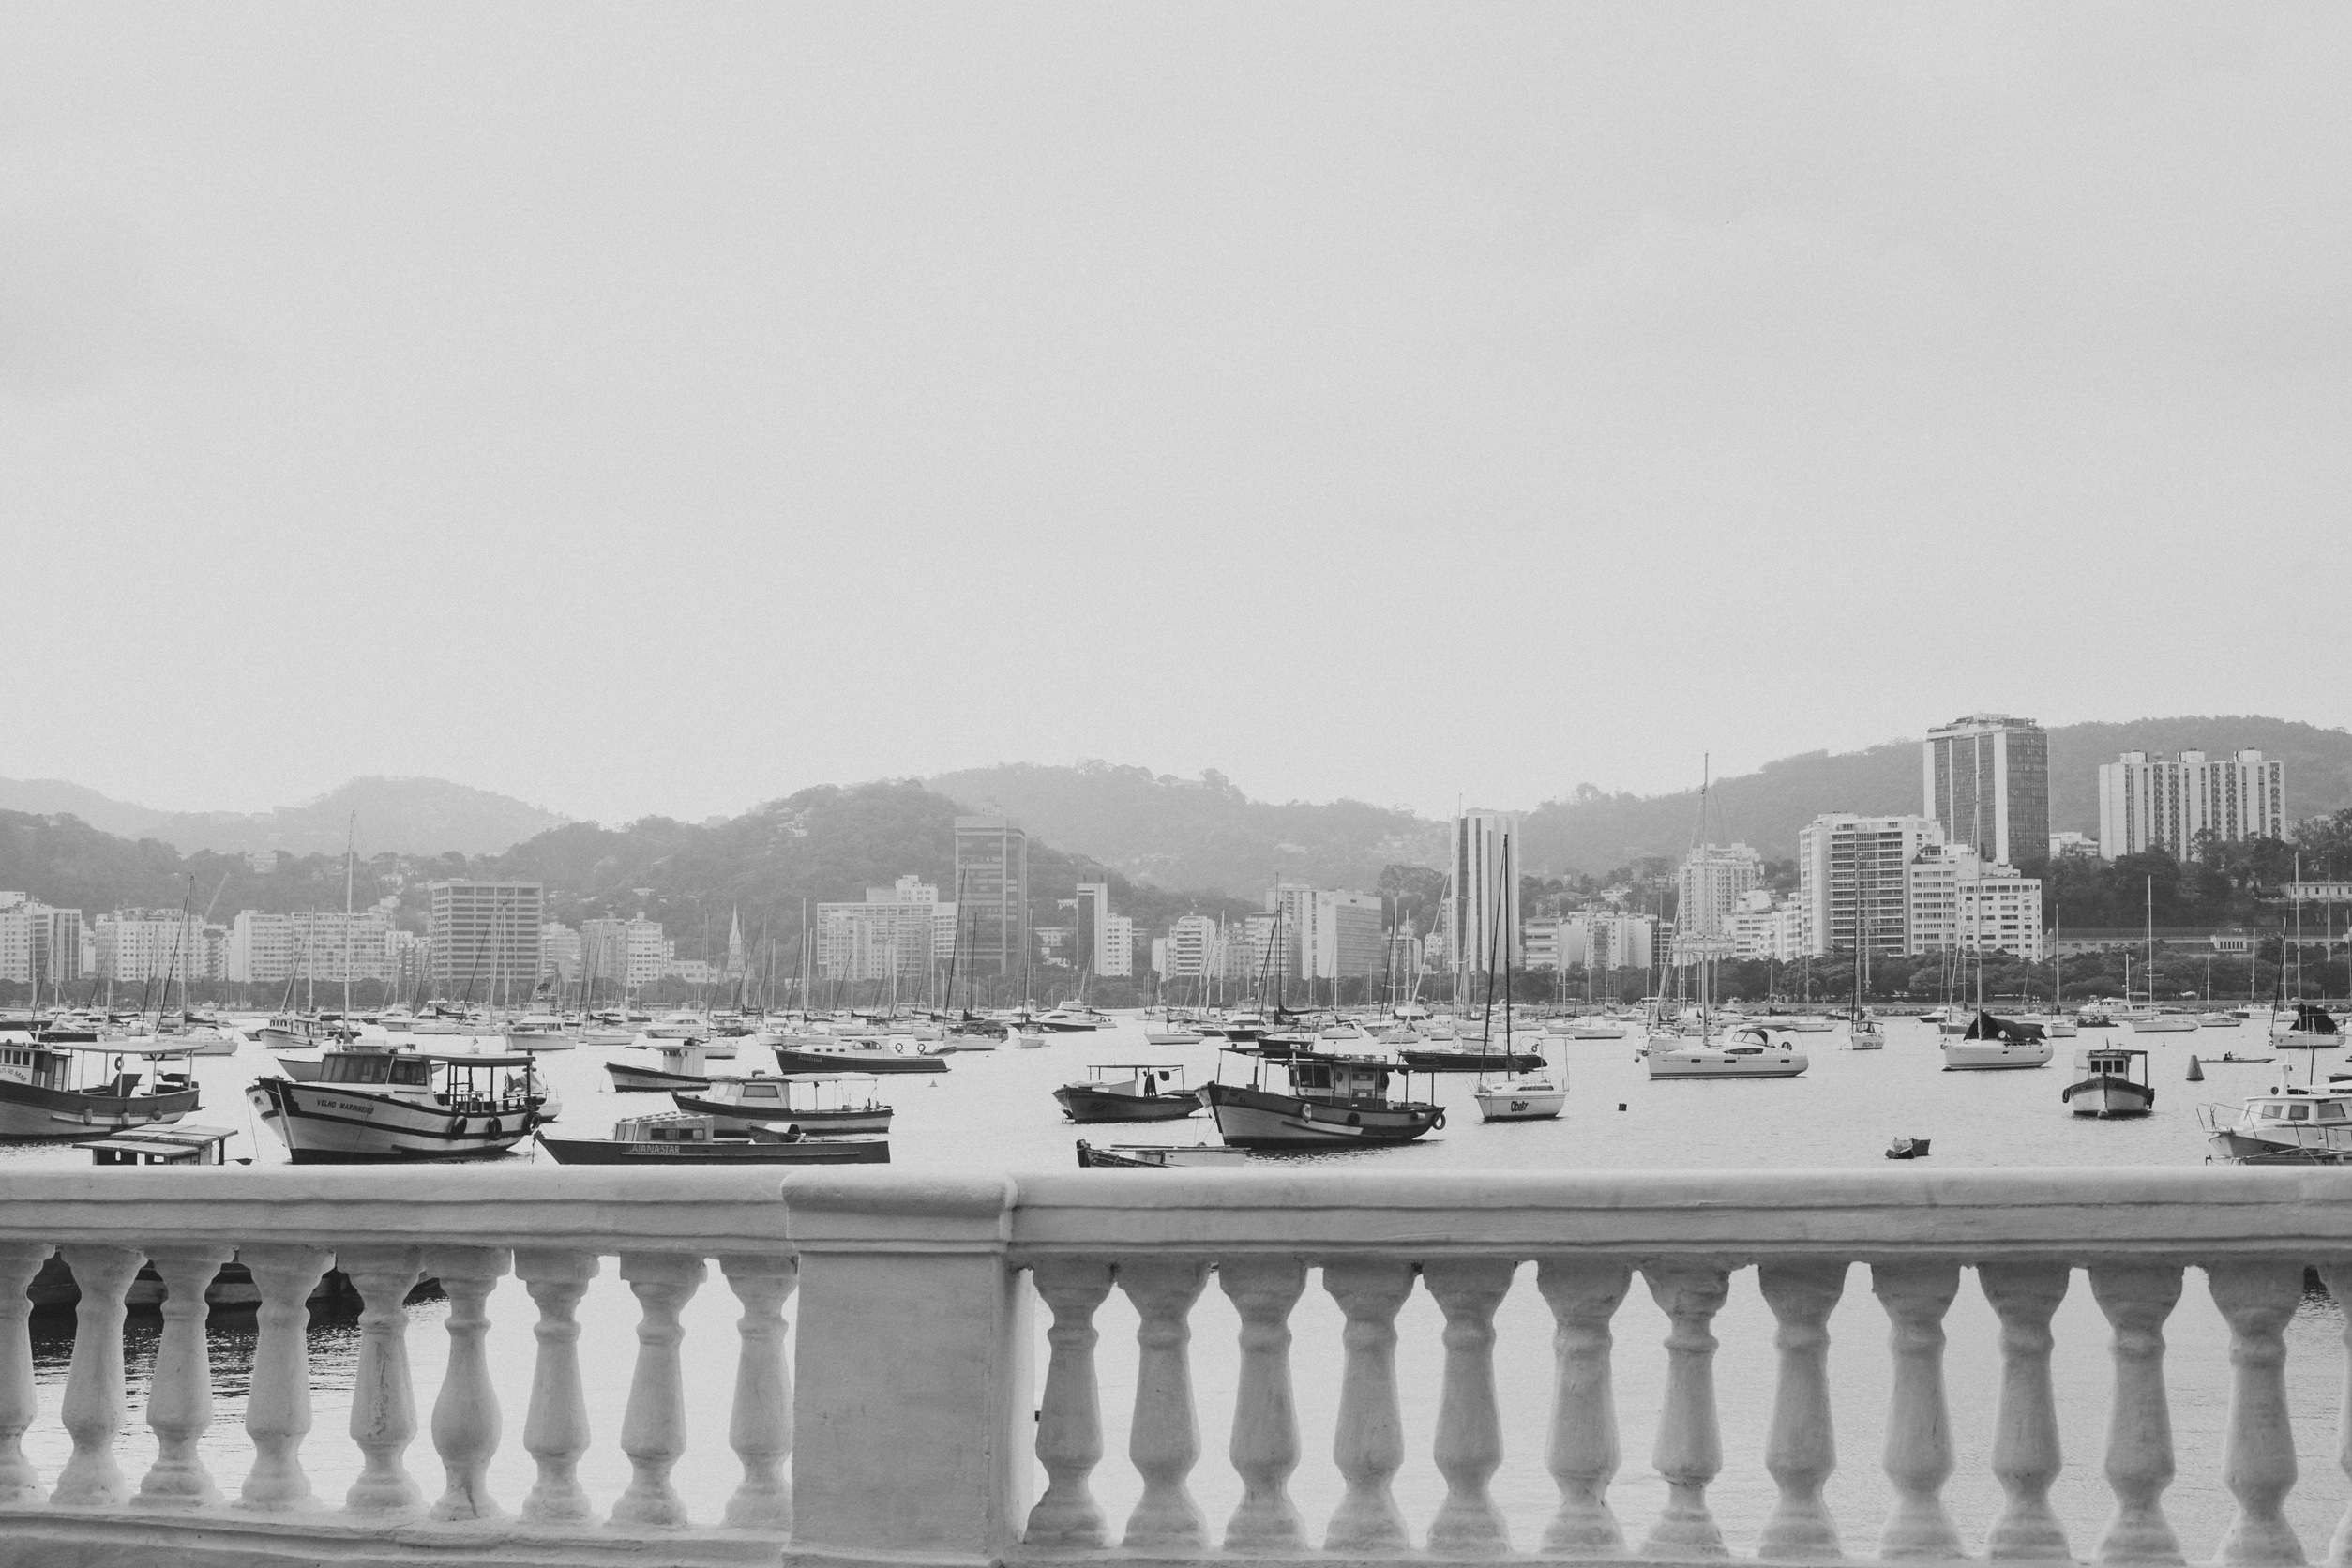
sea, coast, water, ocean, snow, dock, black and white, skyline, photography, town, view, city, cityscape, panorama, lookout, weather, haze, lagoon, bay, harbor, port, monochrome, bw, hills, buildings, boats, balustrade, vessels, monochrome photography, residential area, atmospheric phenomenon